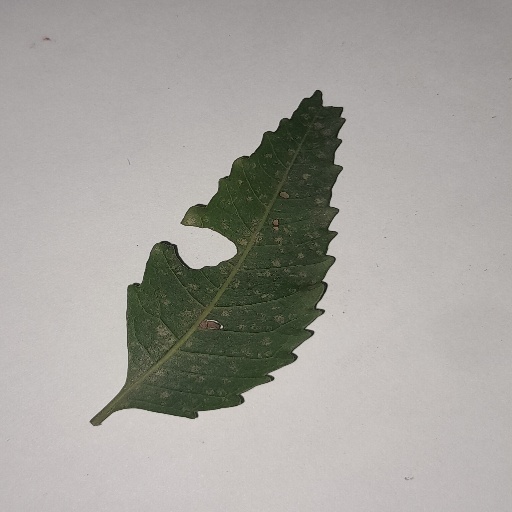
Species: Neem
Leaf condition: Shot Hole Leaf